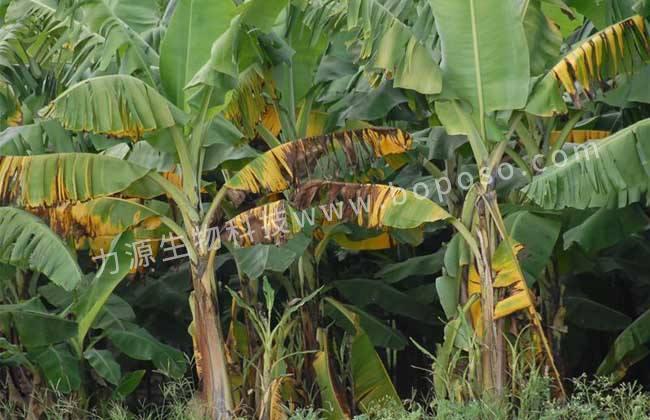
Plant: Banana
Disease: banana panama disease